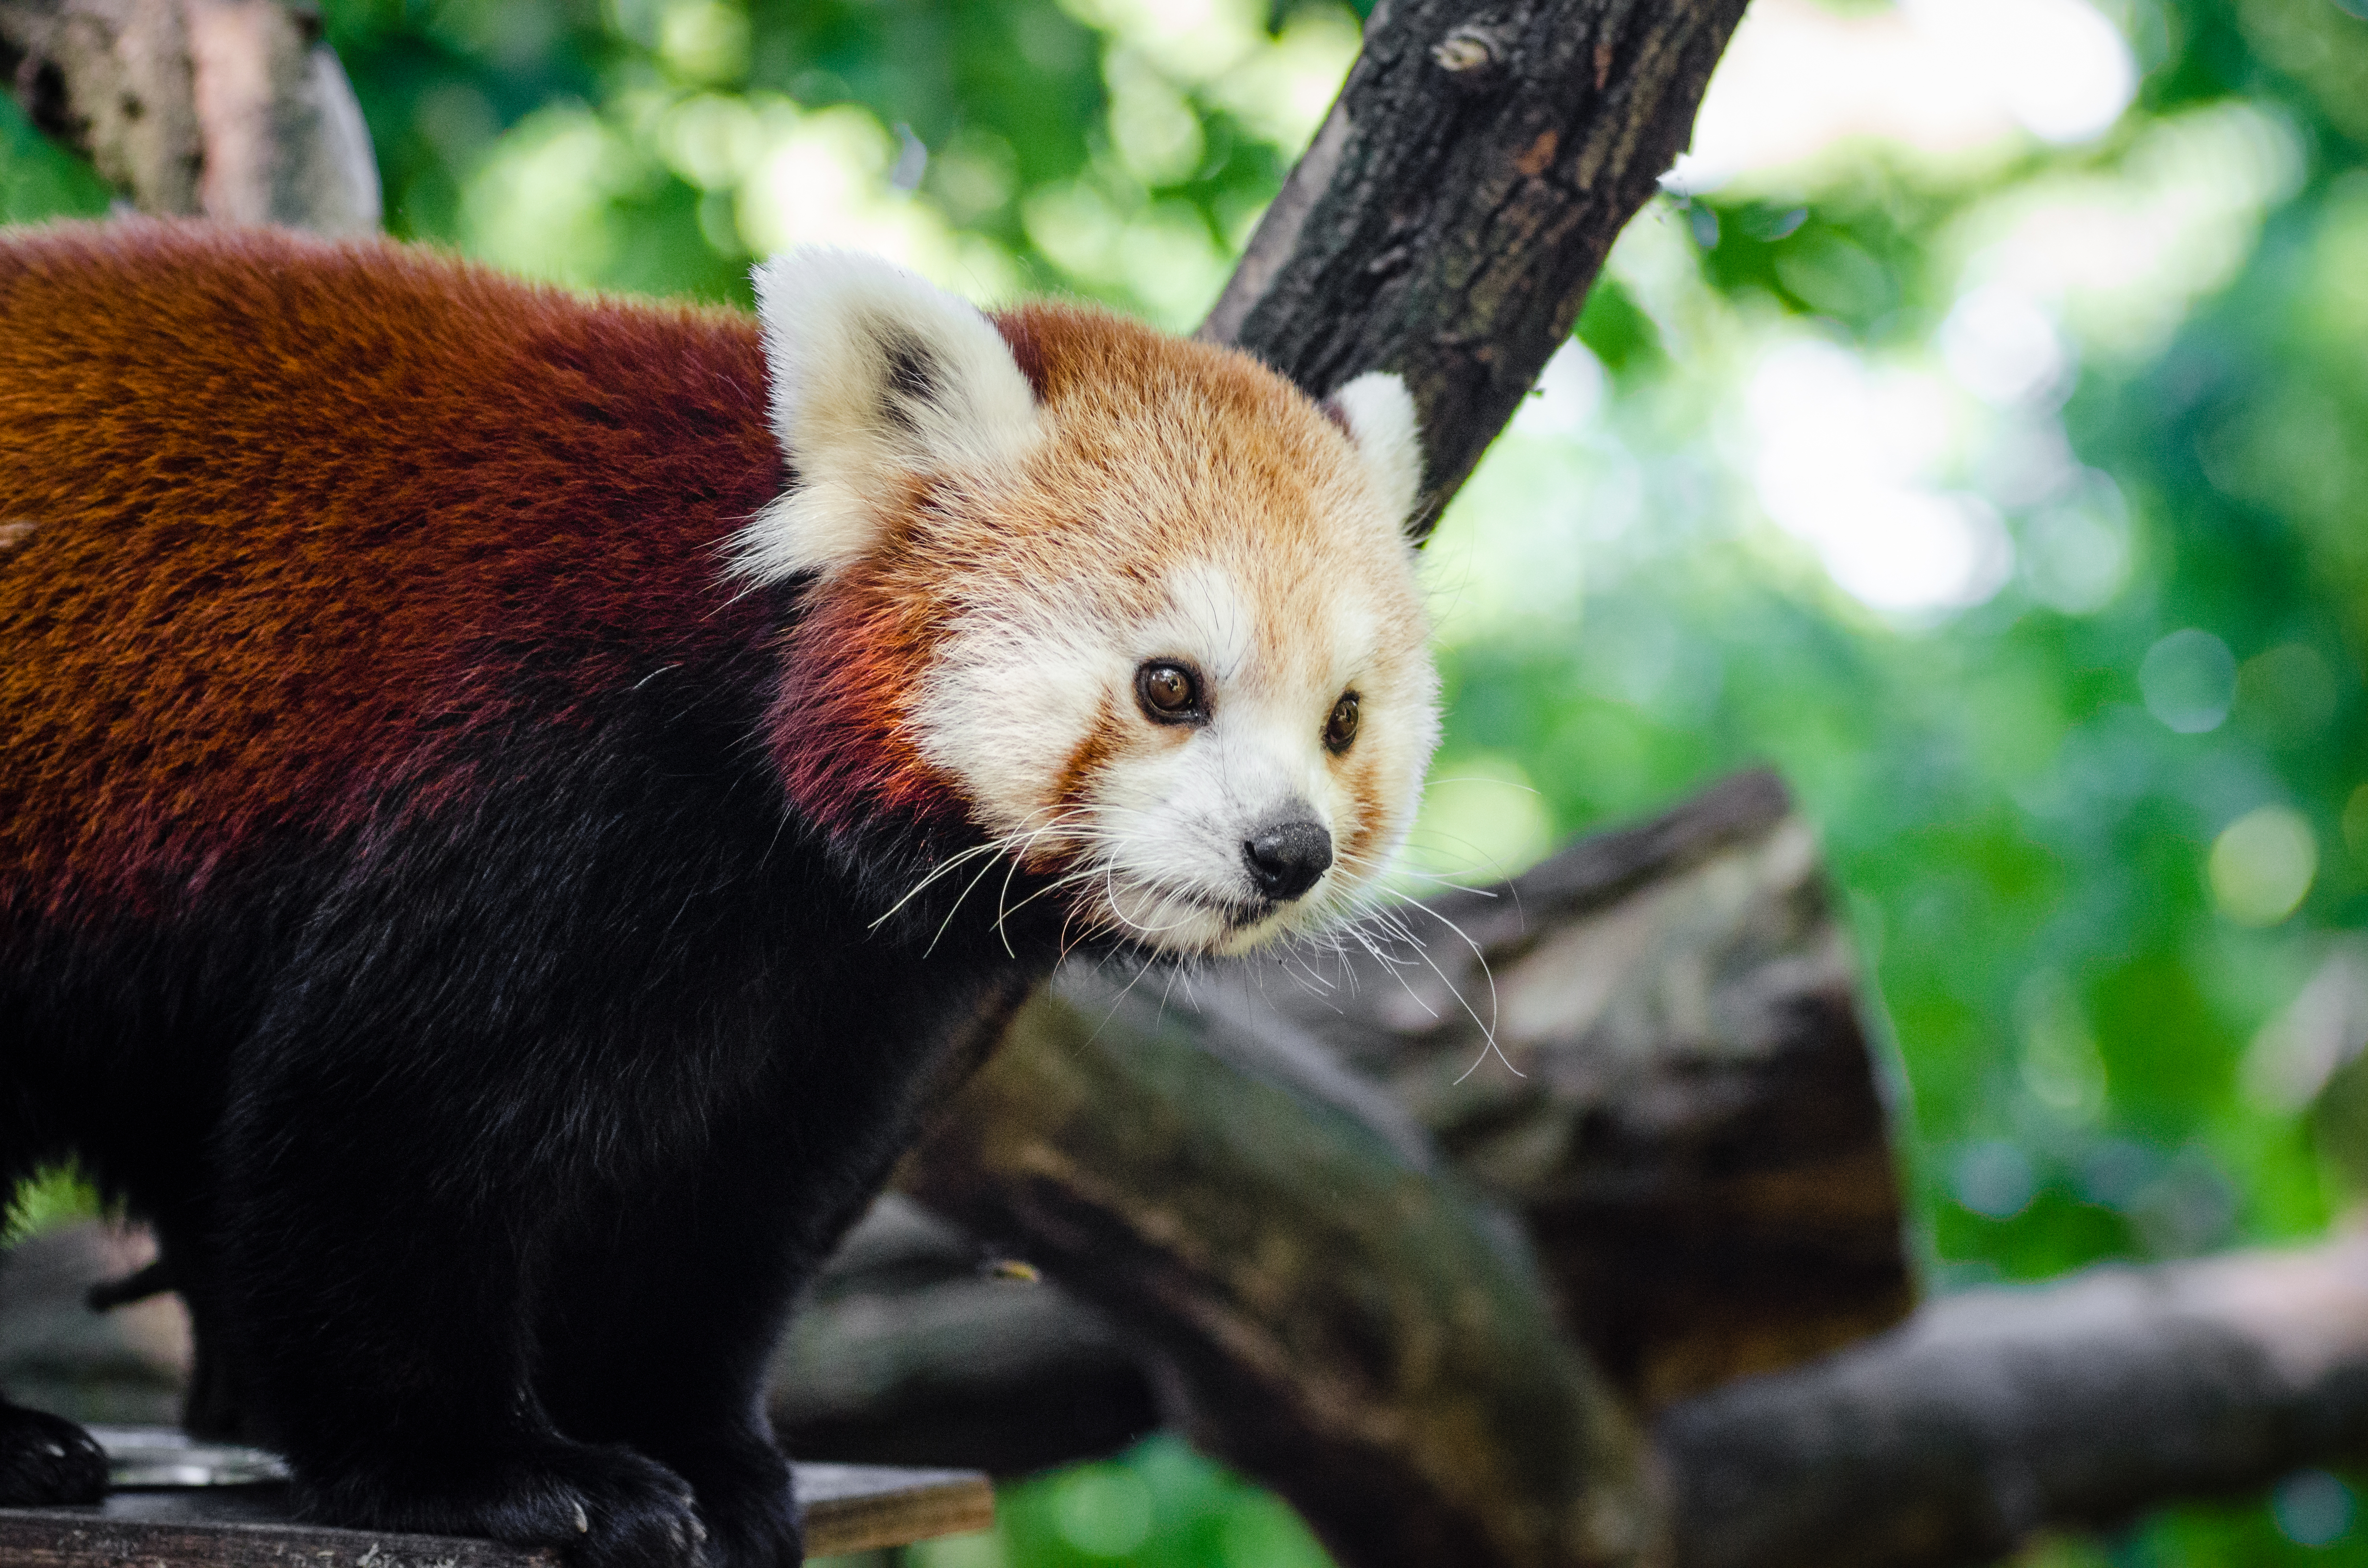
tree, nature, bokeh, vintage, sweet, rain, wet, animal, cute, female, wildlife, zoo, fur, orange, young, green, high, red, mammal, nikon, fauna, red panda, panda, face, nose, happy, tail, animals, ears, endangered, vertebrate, germany, deutschland, natur, tier, iso, fell, regen, gesicht, baum, adorable, bamboo, d7000, roter, kleiner, niedlich, sues, suess, species, bedrohte, tierart, tierpark, weiblich, jungtier, jung, ohren, schwanz, nase, bedroht, ailurus, fulgens, moist, feucht, gr n, s s, gl cklich